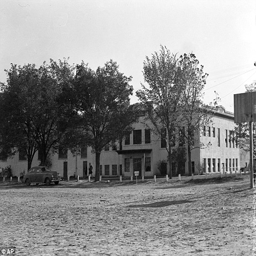
the towns were evacuated to make room for a city